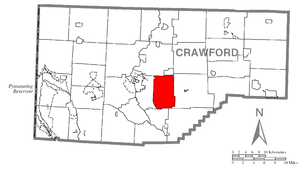
East Mead Township est un township, situé au centre du comté de Crawford, en Pennsylvanie, aux États-Unis. En 2010, il comptait une population de 1 493 habitants.